Happier Than Ever: A Love Letter to Los Angeles

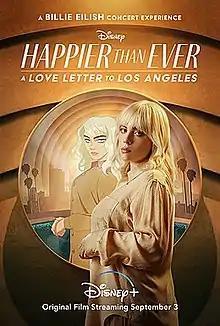
Official release poster

Happier Than Ever: A Love Letter to Los Angeles is a 2021 American concert film directed by Robert Rodriguez and Patrick Osborne, starring singer-songwriter Billie Eilish. It features performances of all 16 tracks from Eilish's second studio album, "Happier Than Ever" (2021), at the Hollywood Bowl amphitheater. She is accompanied by other musicians, including her brother Finneas O'Connell and the Los Angeles Philharmonic. Inspired by films such as "Who Framed Roger Rabbit" (1988) and "Cool World" (1992), "A Love Letter to Los Angeles" blends live action and animation.